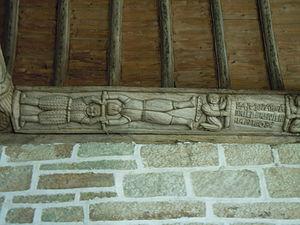
bas relief d'une sablière représentant deux hommes tête-bêche tenant un bâton, à droite est inscrit faict par Gabriel Brenier l'an 1608,chapelle saint-Sébastien, commune du Faouët, France
La chapelle Saint-Sébastien est située sur la commune du Faouët au lieu-dit « Saint-Sébastien » dans le Morbihan.